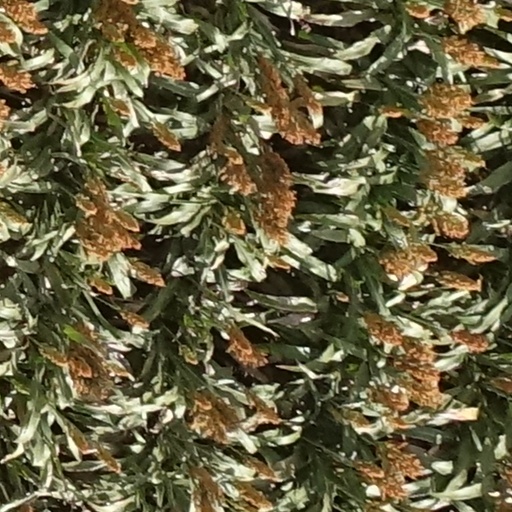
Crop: sorghum